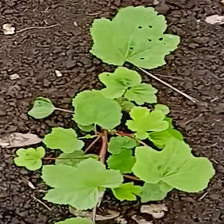
Weed species: Little_Mallow(Malva parviflora)